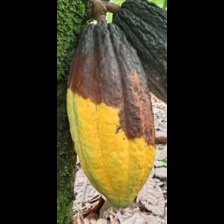
Label: phytophthora